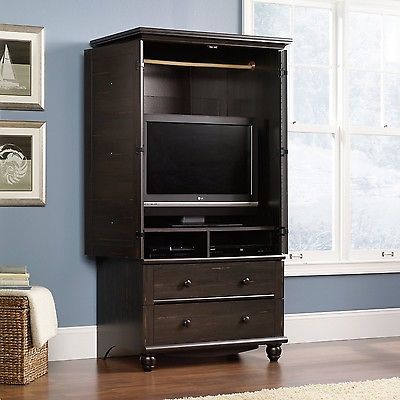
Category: cabinet